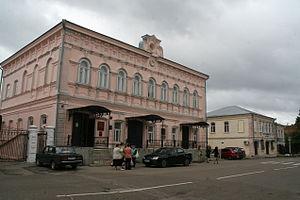
Le musée d'art Grigoriev se trouve à Kozmodemiansk, ville de la république des Maris, en Russie, et centre administratif du raïon de Gornomariyski. Il contient de nombreux tableaux de maîtres maris et russes.